Louise Rayner

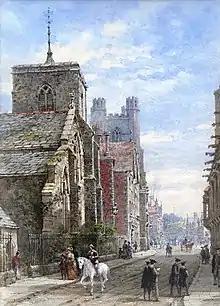
Louise Rayner - St Mary & St Michael Church, Trumpington Street, Cambridge. Watercolour, 9.5" x 13.5".

From 1860, however, her medium was watercolour, which she exhibited for over 50 years through organisations including the Society of Lady Artists, The Royal Academy, Royal Watercolour Society and the Royal Society of British Artists.